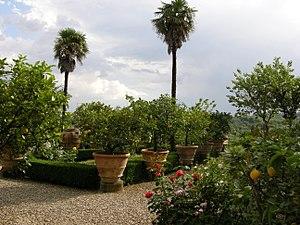
La poterie d'Impruneta regroupe les productions en terre cuite façonnées depuis le Moyen Âge dans la région d'Impruneta, au sud de Florence.